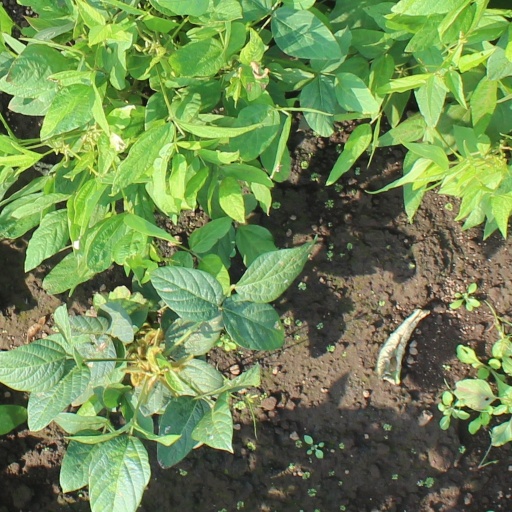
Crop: soybean